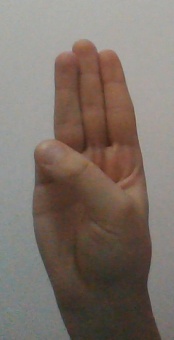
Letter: thaa